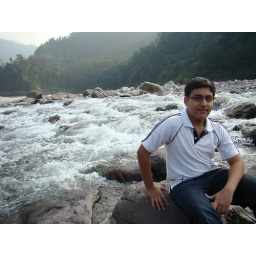
around 20 kms from rishikesh is this place called shivpuri, famous for white water river rafting